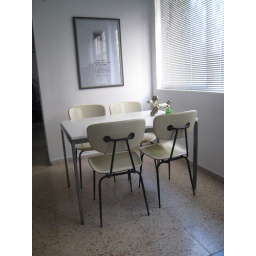
our new perfect kitchen chairs, found in our street